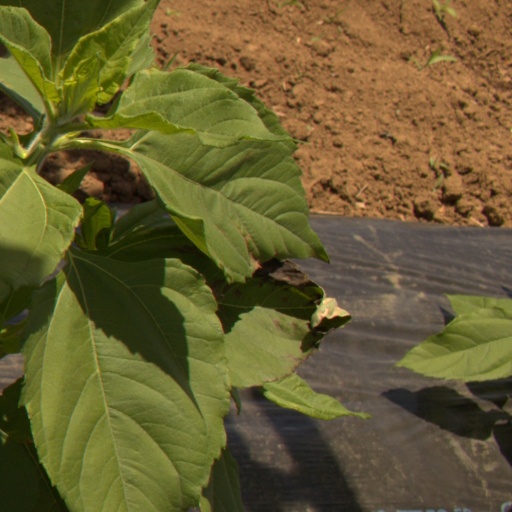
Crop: Jerusalem artichoke